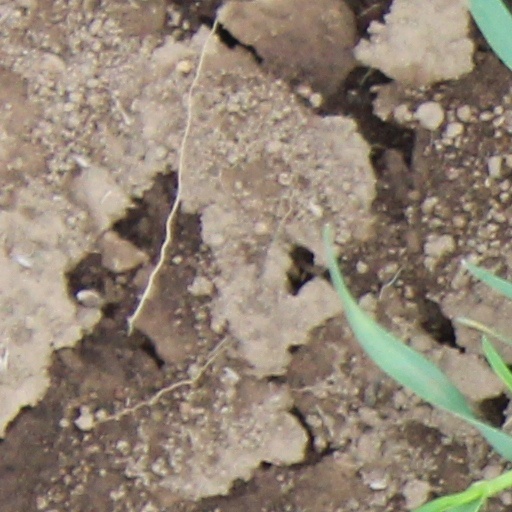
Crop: wheat